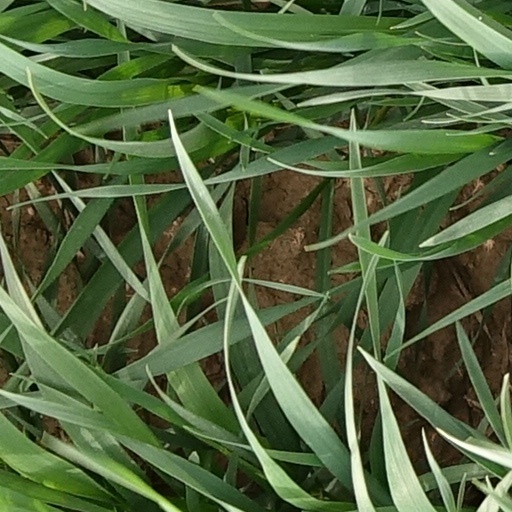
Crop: wheat